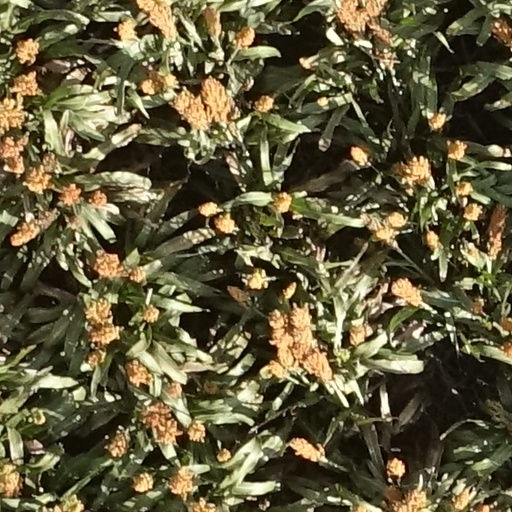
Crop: sorghum